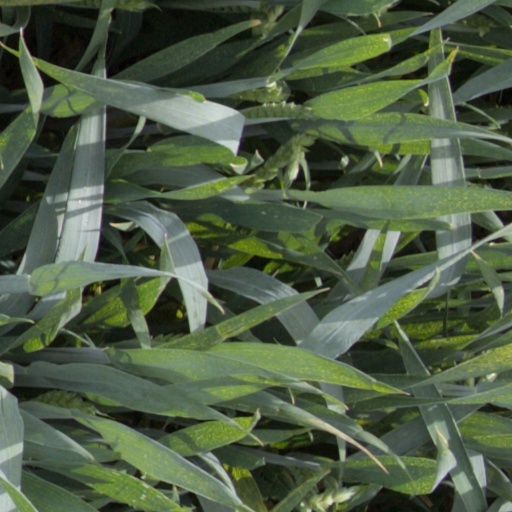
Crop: wheat